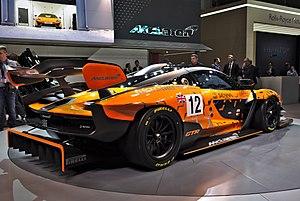
La Senna est une supercar du constructeur automobile britannique Mclaren présentée le 10 décembre 2017.